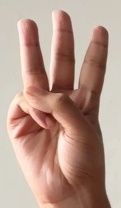
ASL sign: 6